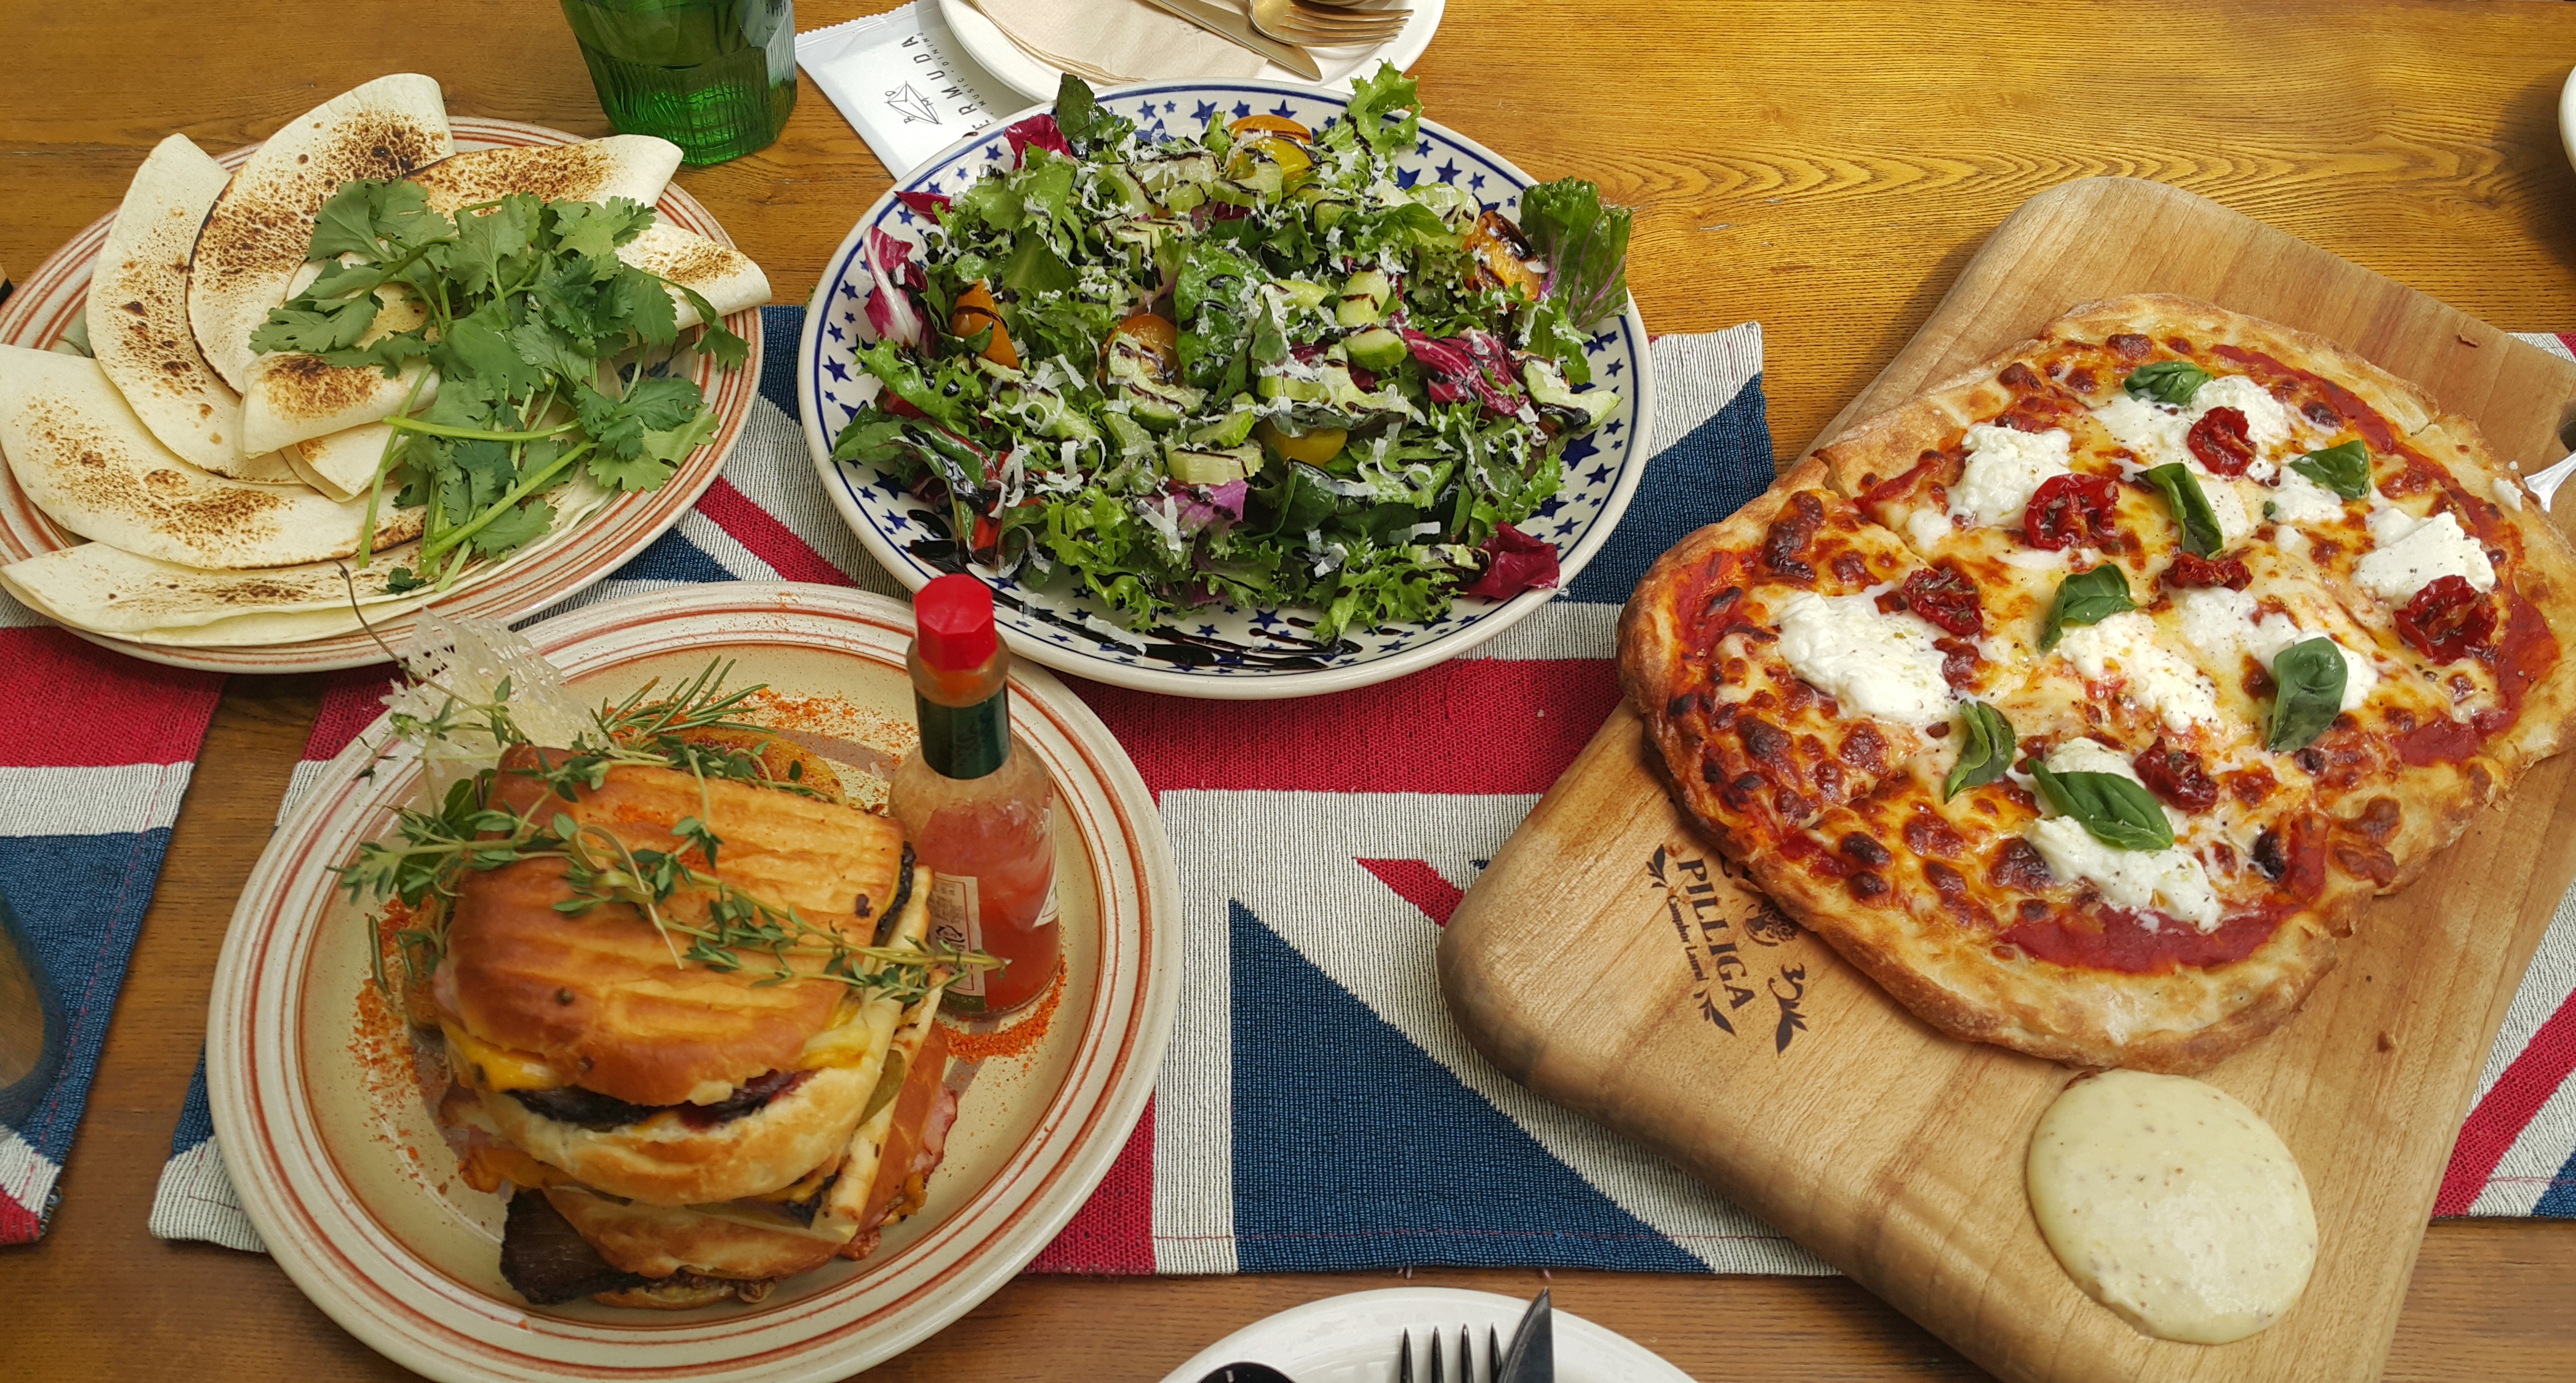
restaurant, dish, meal, food, cooking, breakfast, lunch, cuisine, sandwich, in the evening, dining, food photography, delicious food, supper, hors d oeuvre